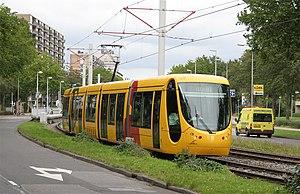
Rame de Tramway mulhousien circulant sur le réseau d'Utrecht dans les Pays-Bas en 2008.
Le tramway de Mulhouse est le réseau de tramway desservant la ville de Mulhouse et son agglomération. Mis en service le 20 mai 2006 en ce qui concerne ses deux premières lignes et le 12 décembre 2010 pour sa troisième ligne, en même temps que le Tram-train Mulhouse Vallée de la Thur qui relie Mulhouse à Thann.